Heidenau–Kurort Altenberg railway

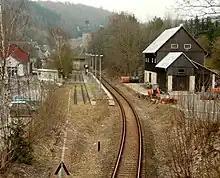
Geising station

It is still possible to find the wooden waiting room from the narrow-gauge era at "Hartmannmühle" halt. The "Wildpark Osterzgebirge" tourist attraction now lies opposite the stop. Because of the low traffic, Hartmannmühle is now only a request stop.